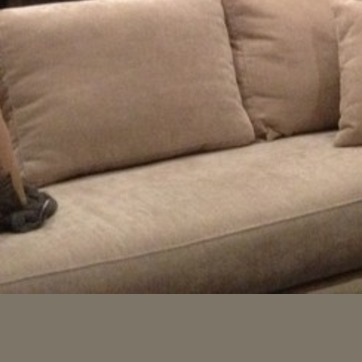
Material: fabric